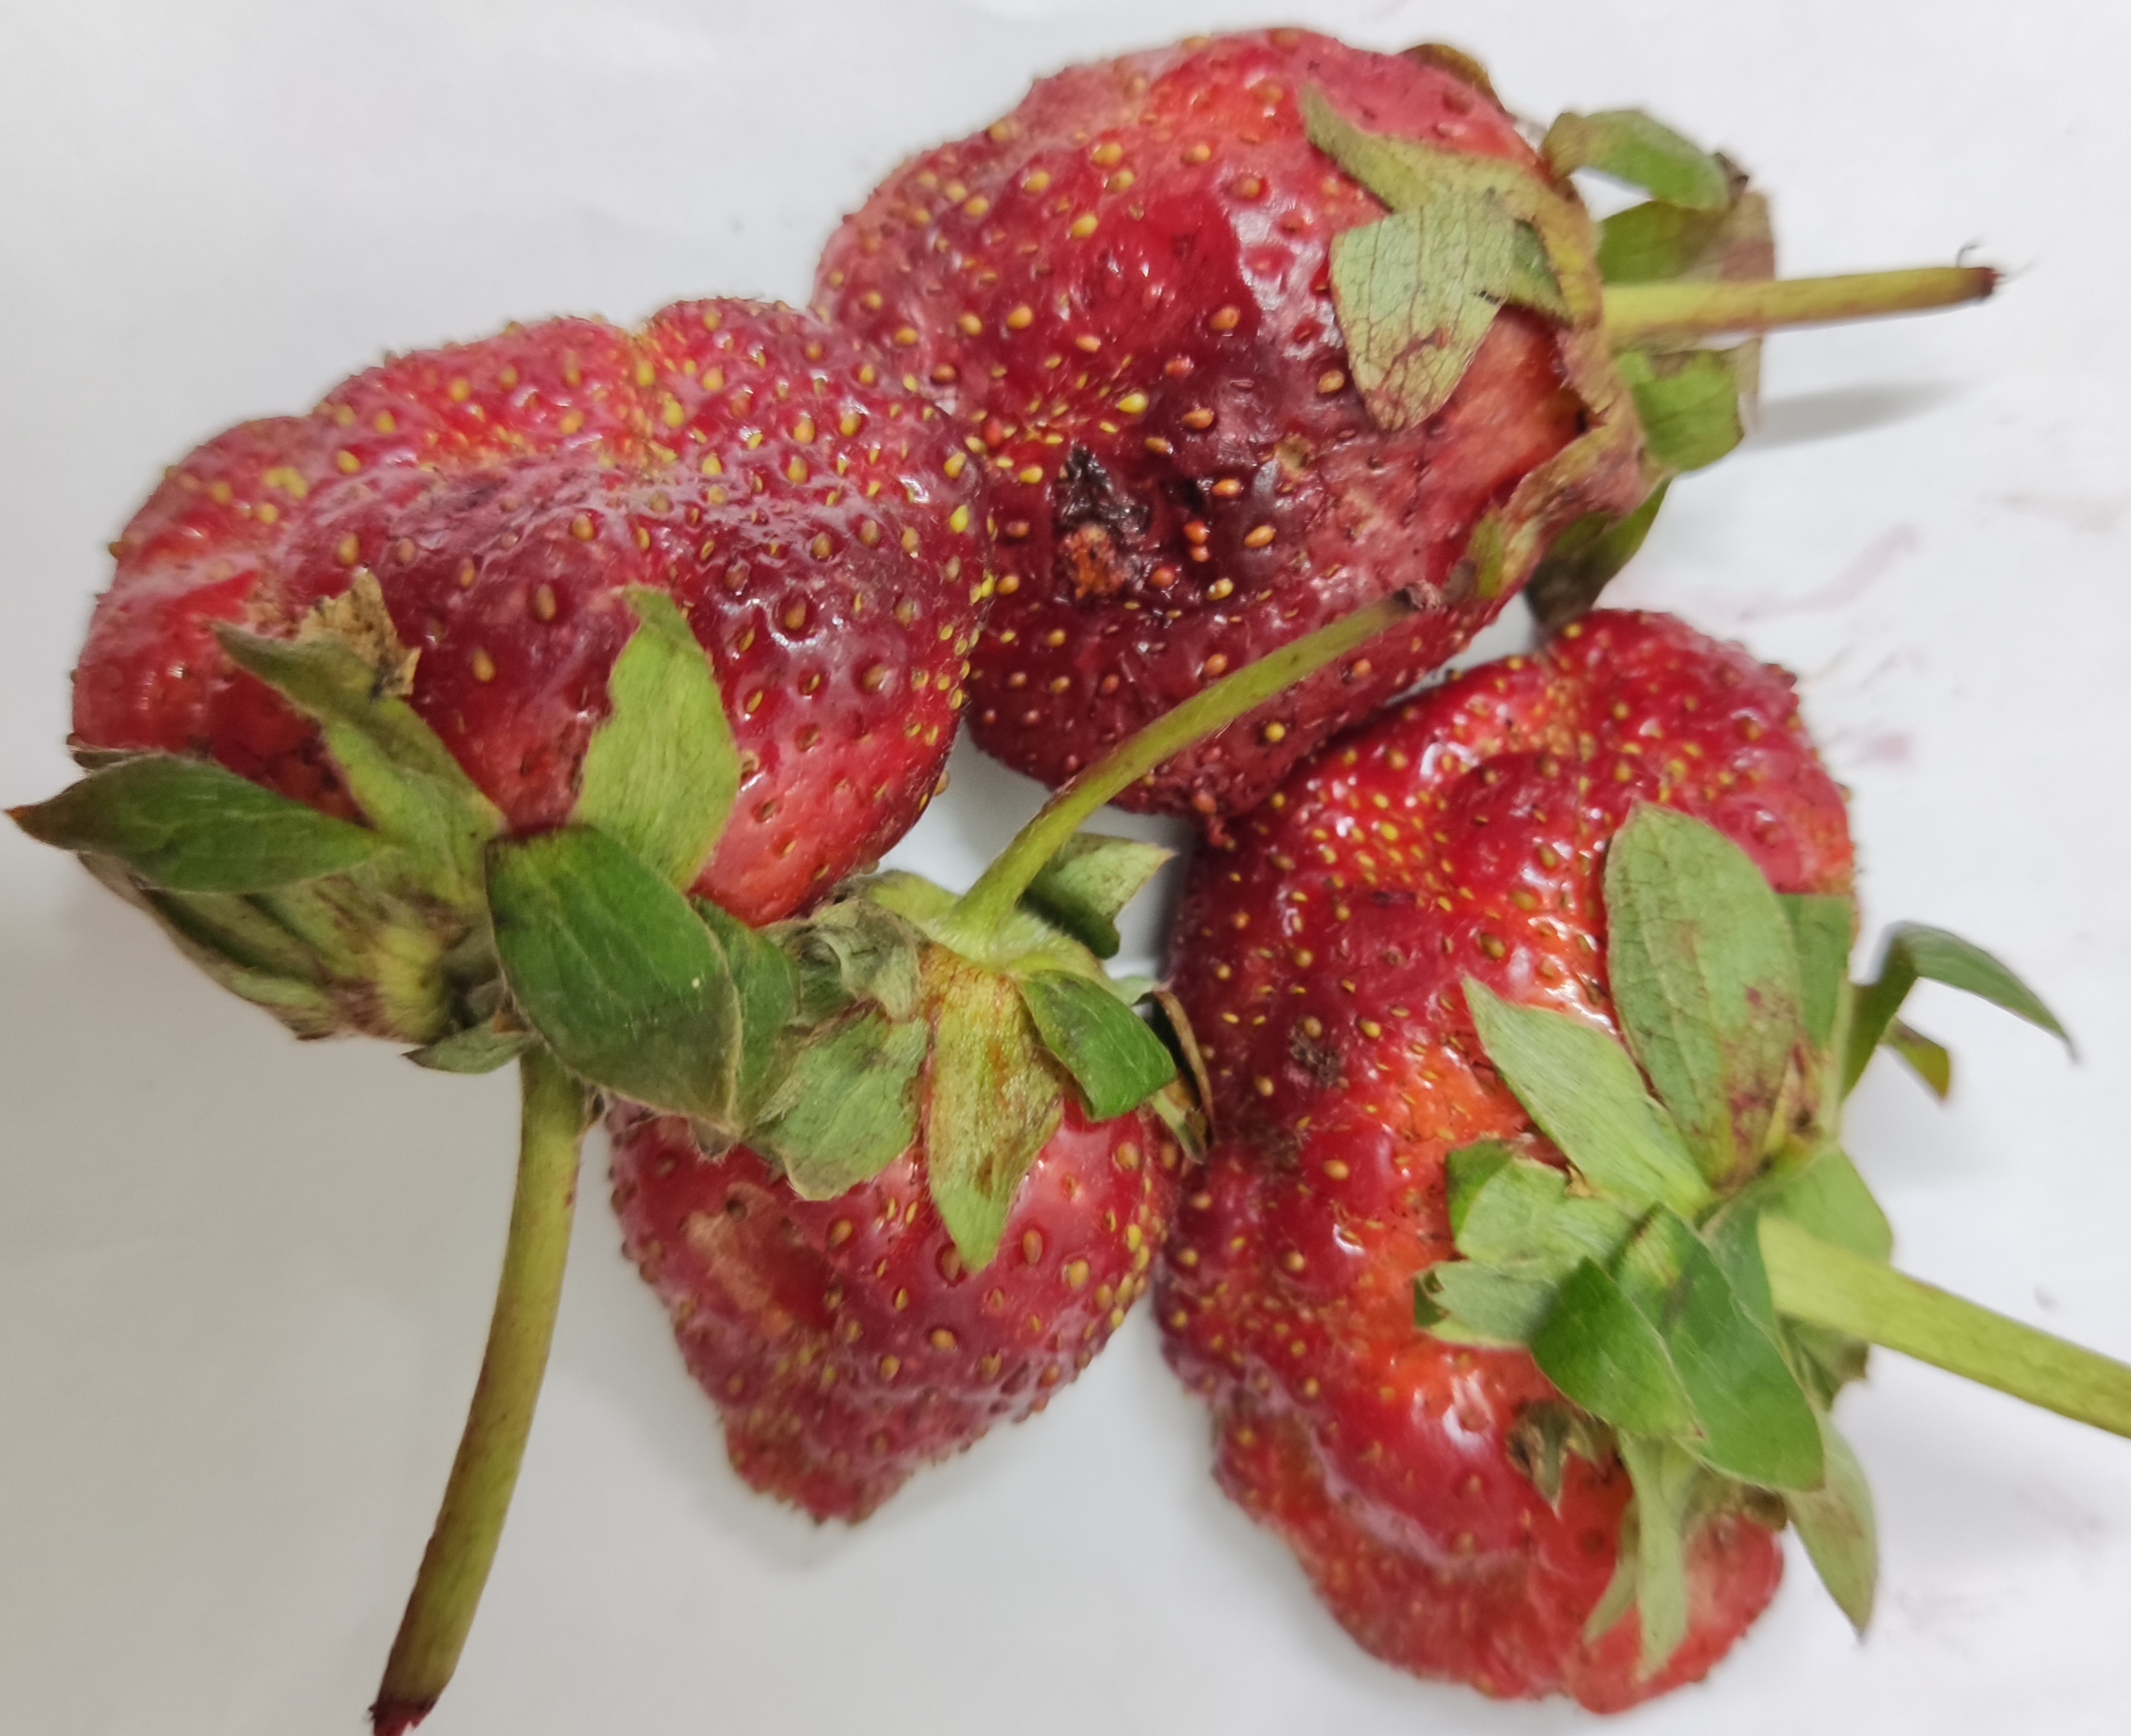
Fruit: strawberry
Condition: fresh